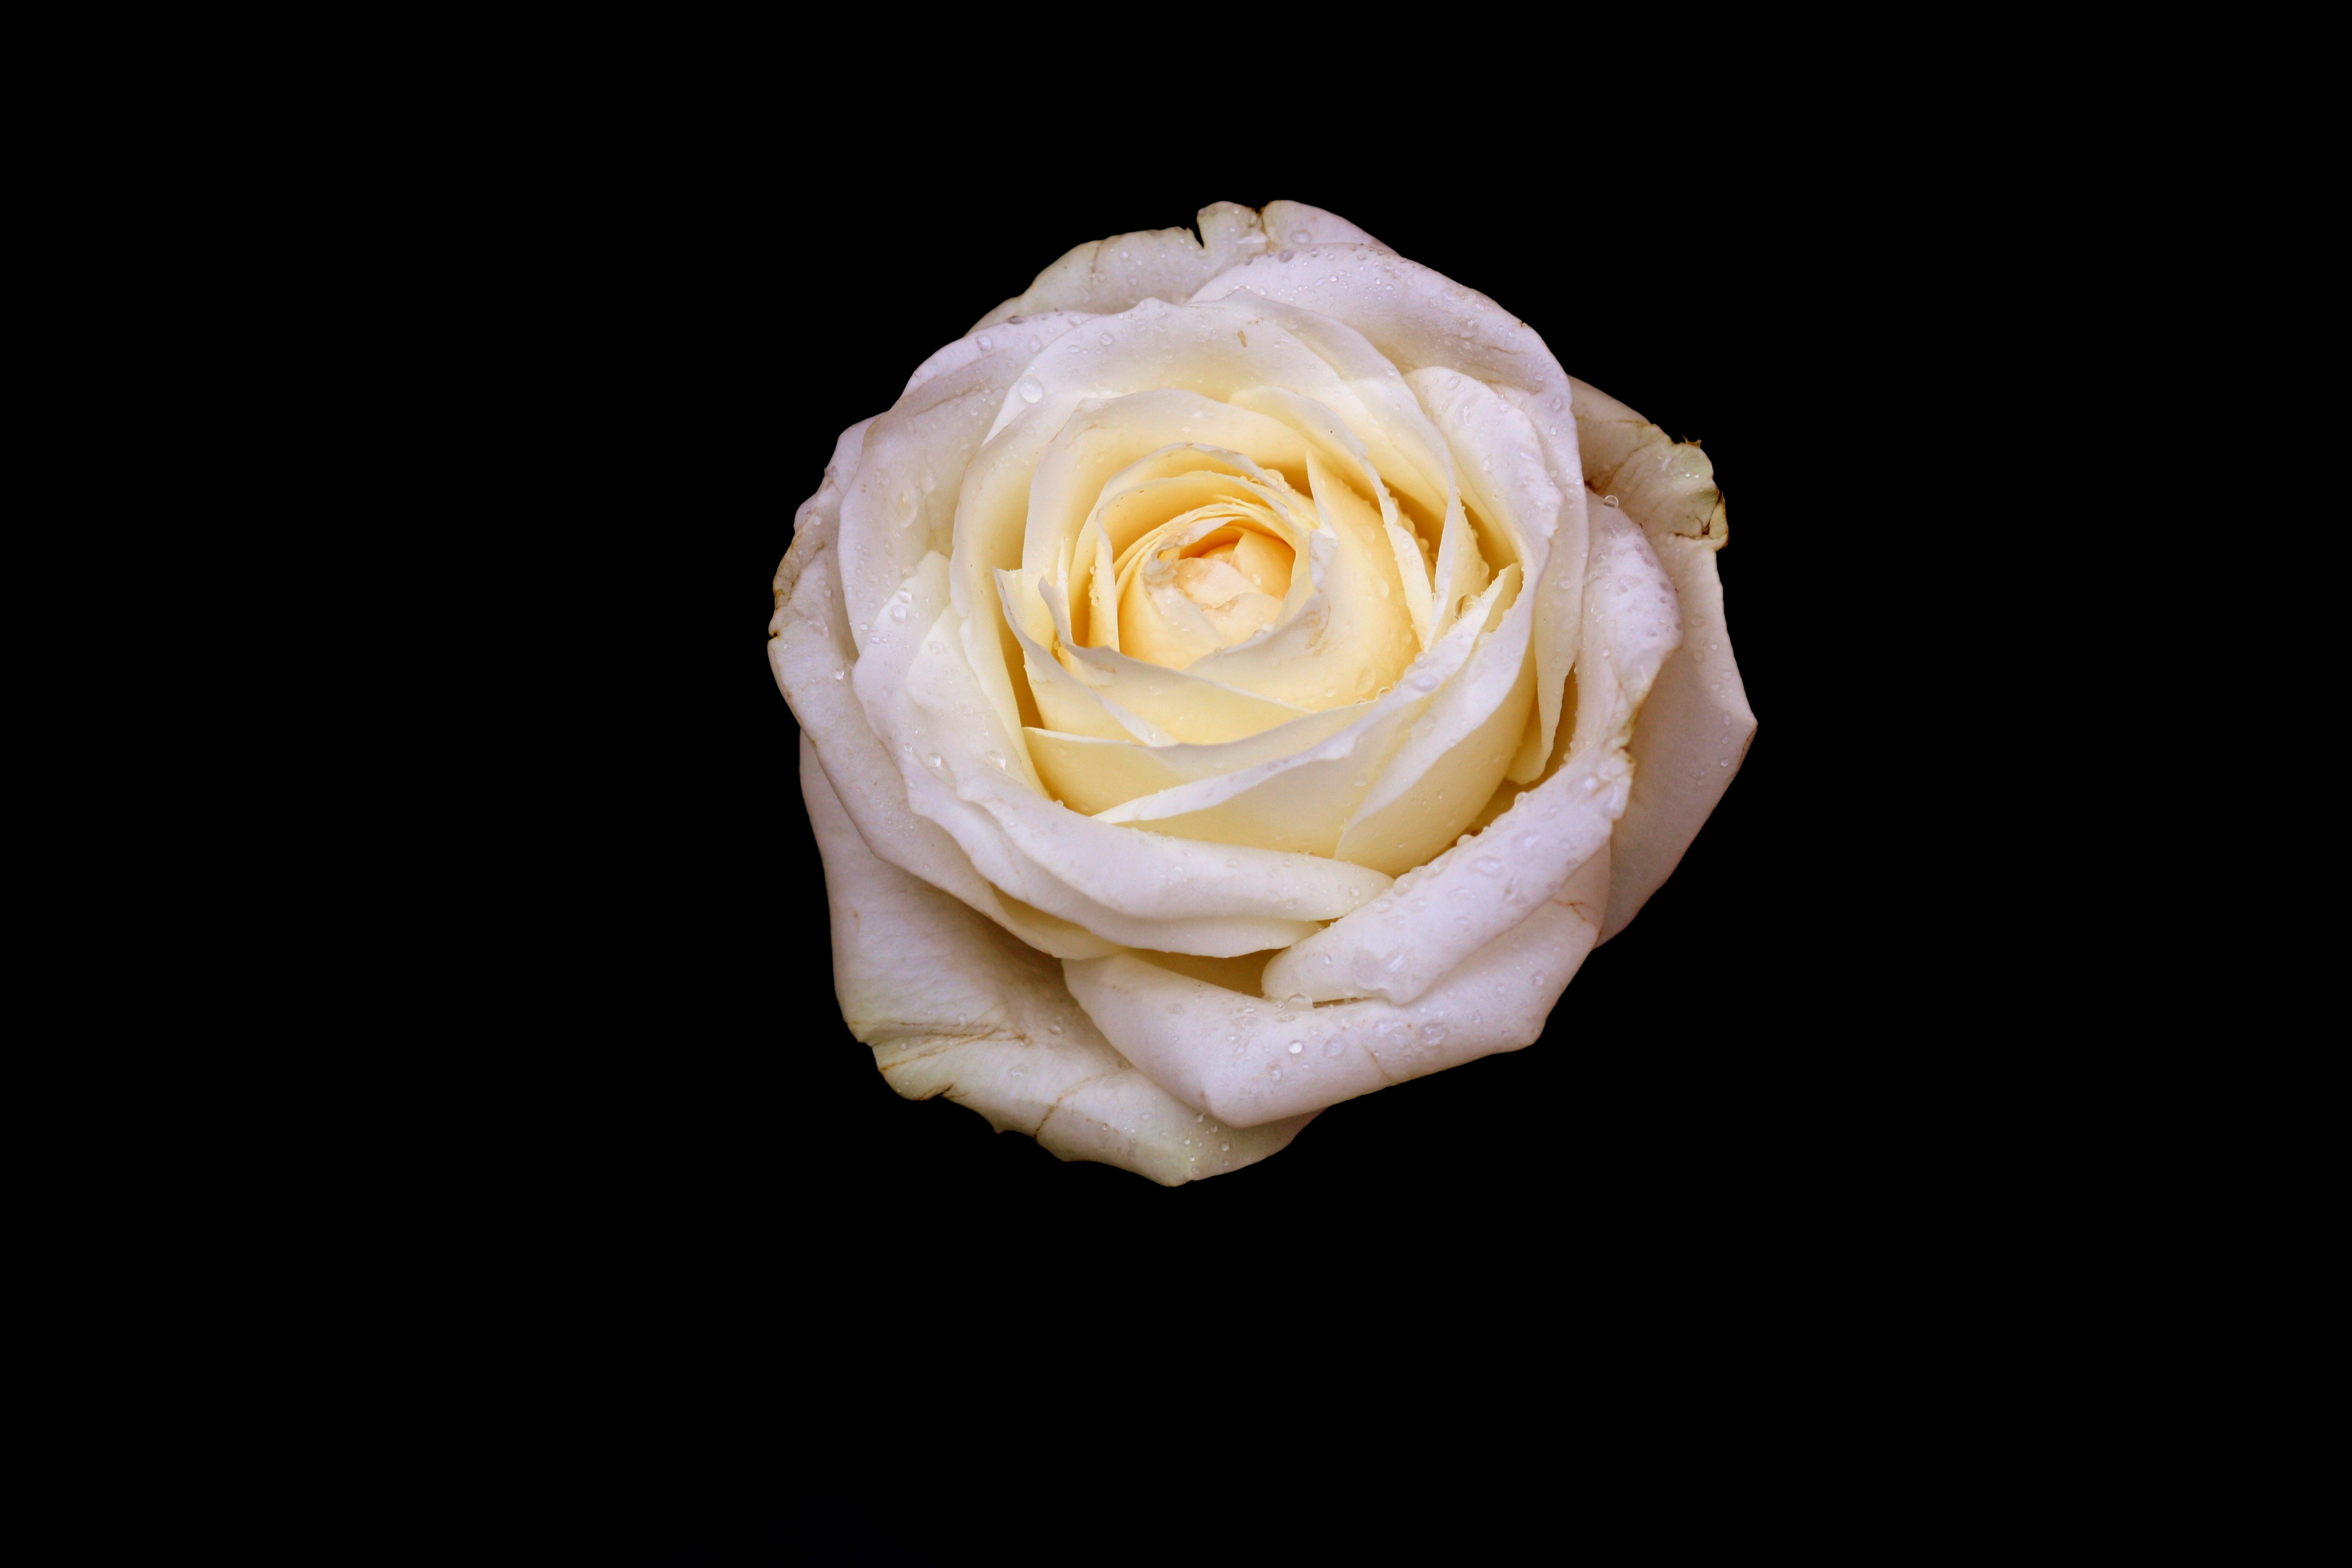
plant, white, flower, petal, dark, rose, yellow, close up, petals, macro photography, flowering plant, garden roses, rose family, land plant, rose order